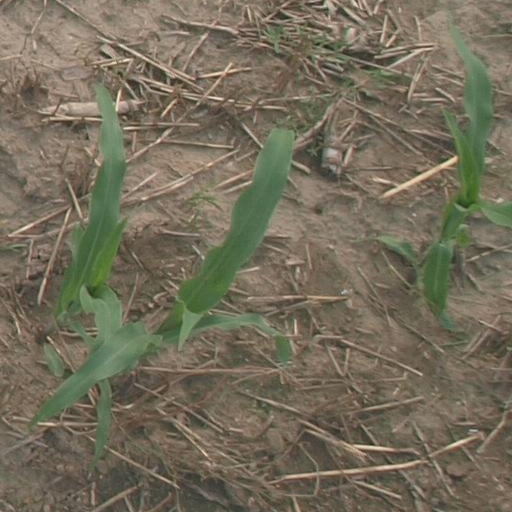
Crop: maize; corn